Rich, Young and Pretty

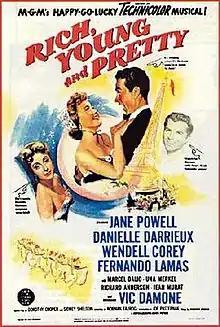
Theatrical release poster

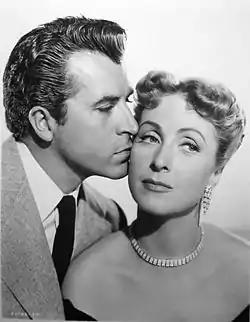

Rich, Young and Pretty is a 1951 American musical comedy film produced by Joe Pasternak for Metro-Goldwyn-Mayer and directed by Norman Taurog. Written by Dorothy Cooper and adapted as a screenplay by Cooper and Sidney Sheldon, it stars Jane Powell, Danielle Darrieux, Wendell Corey, and Fernando Lamas, features The Four Freshmen, and introduces Vic Damone. This was Darrieux's first Hollywood film since "The Rage of Paris" (1938).